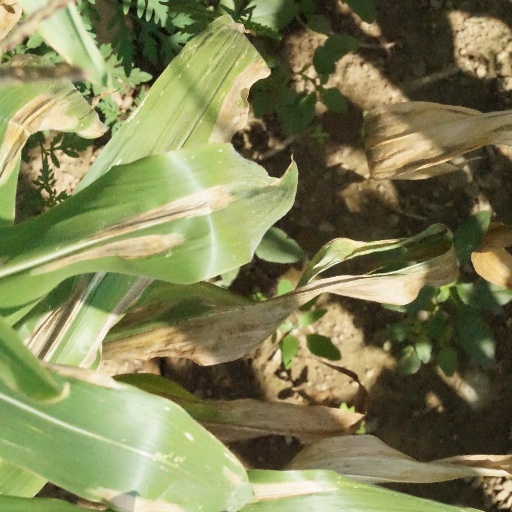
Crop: maize; corn